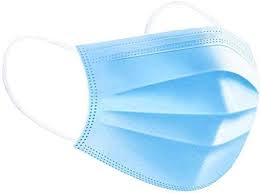
Waste category: trash